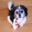
Label: dog